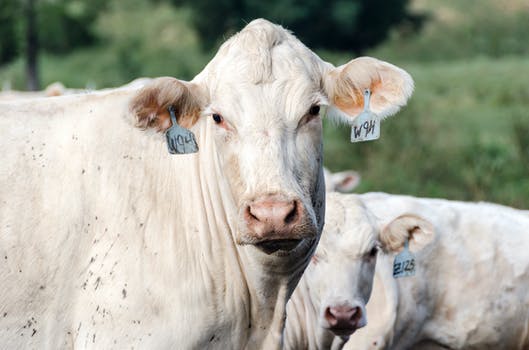
Label: No Watermark